Viktoriya Tihipko

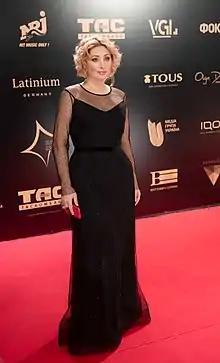
Viktoriya Tihipko

Viktoriya Viktorivna Tihipko (née Lopatetska) is a Ukrainian businesswoman and public figure.